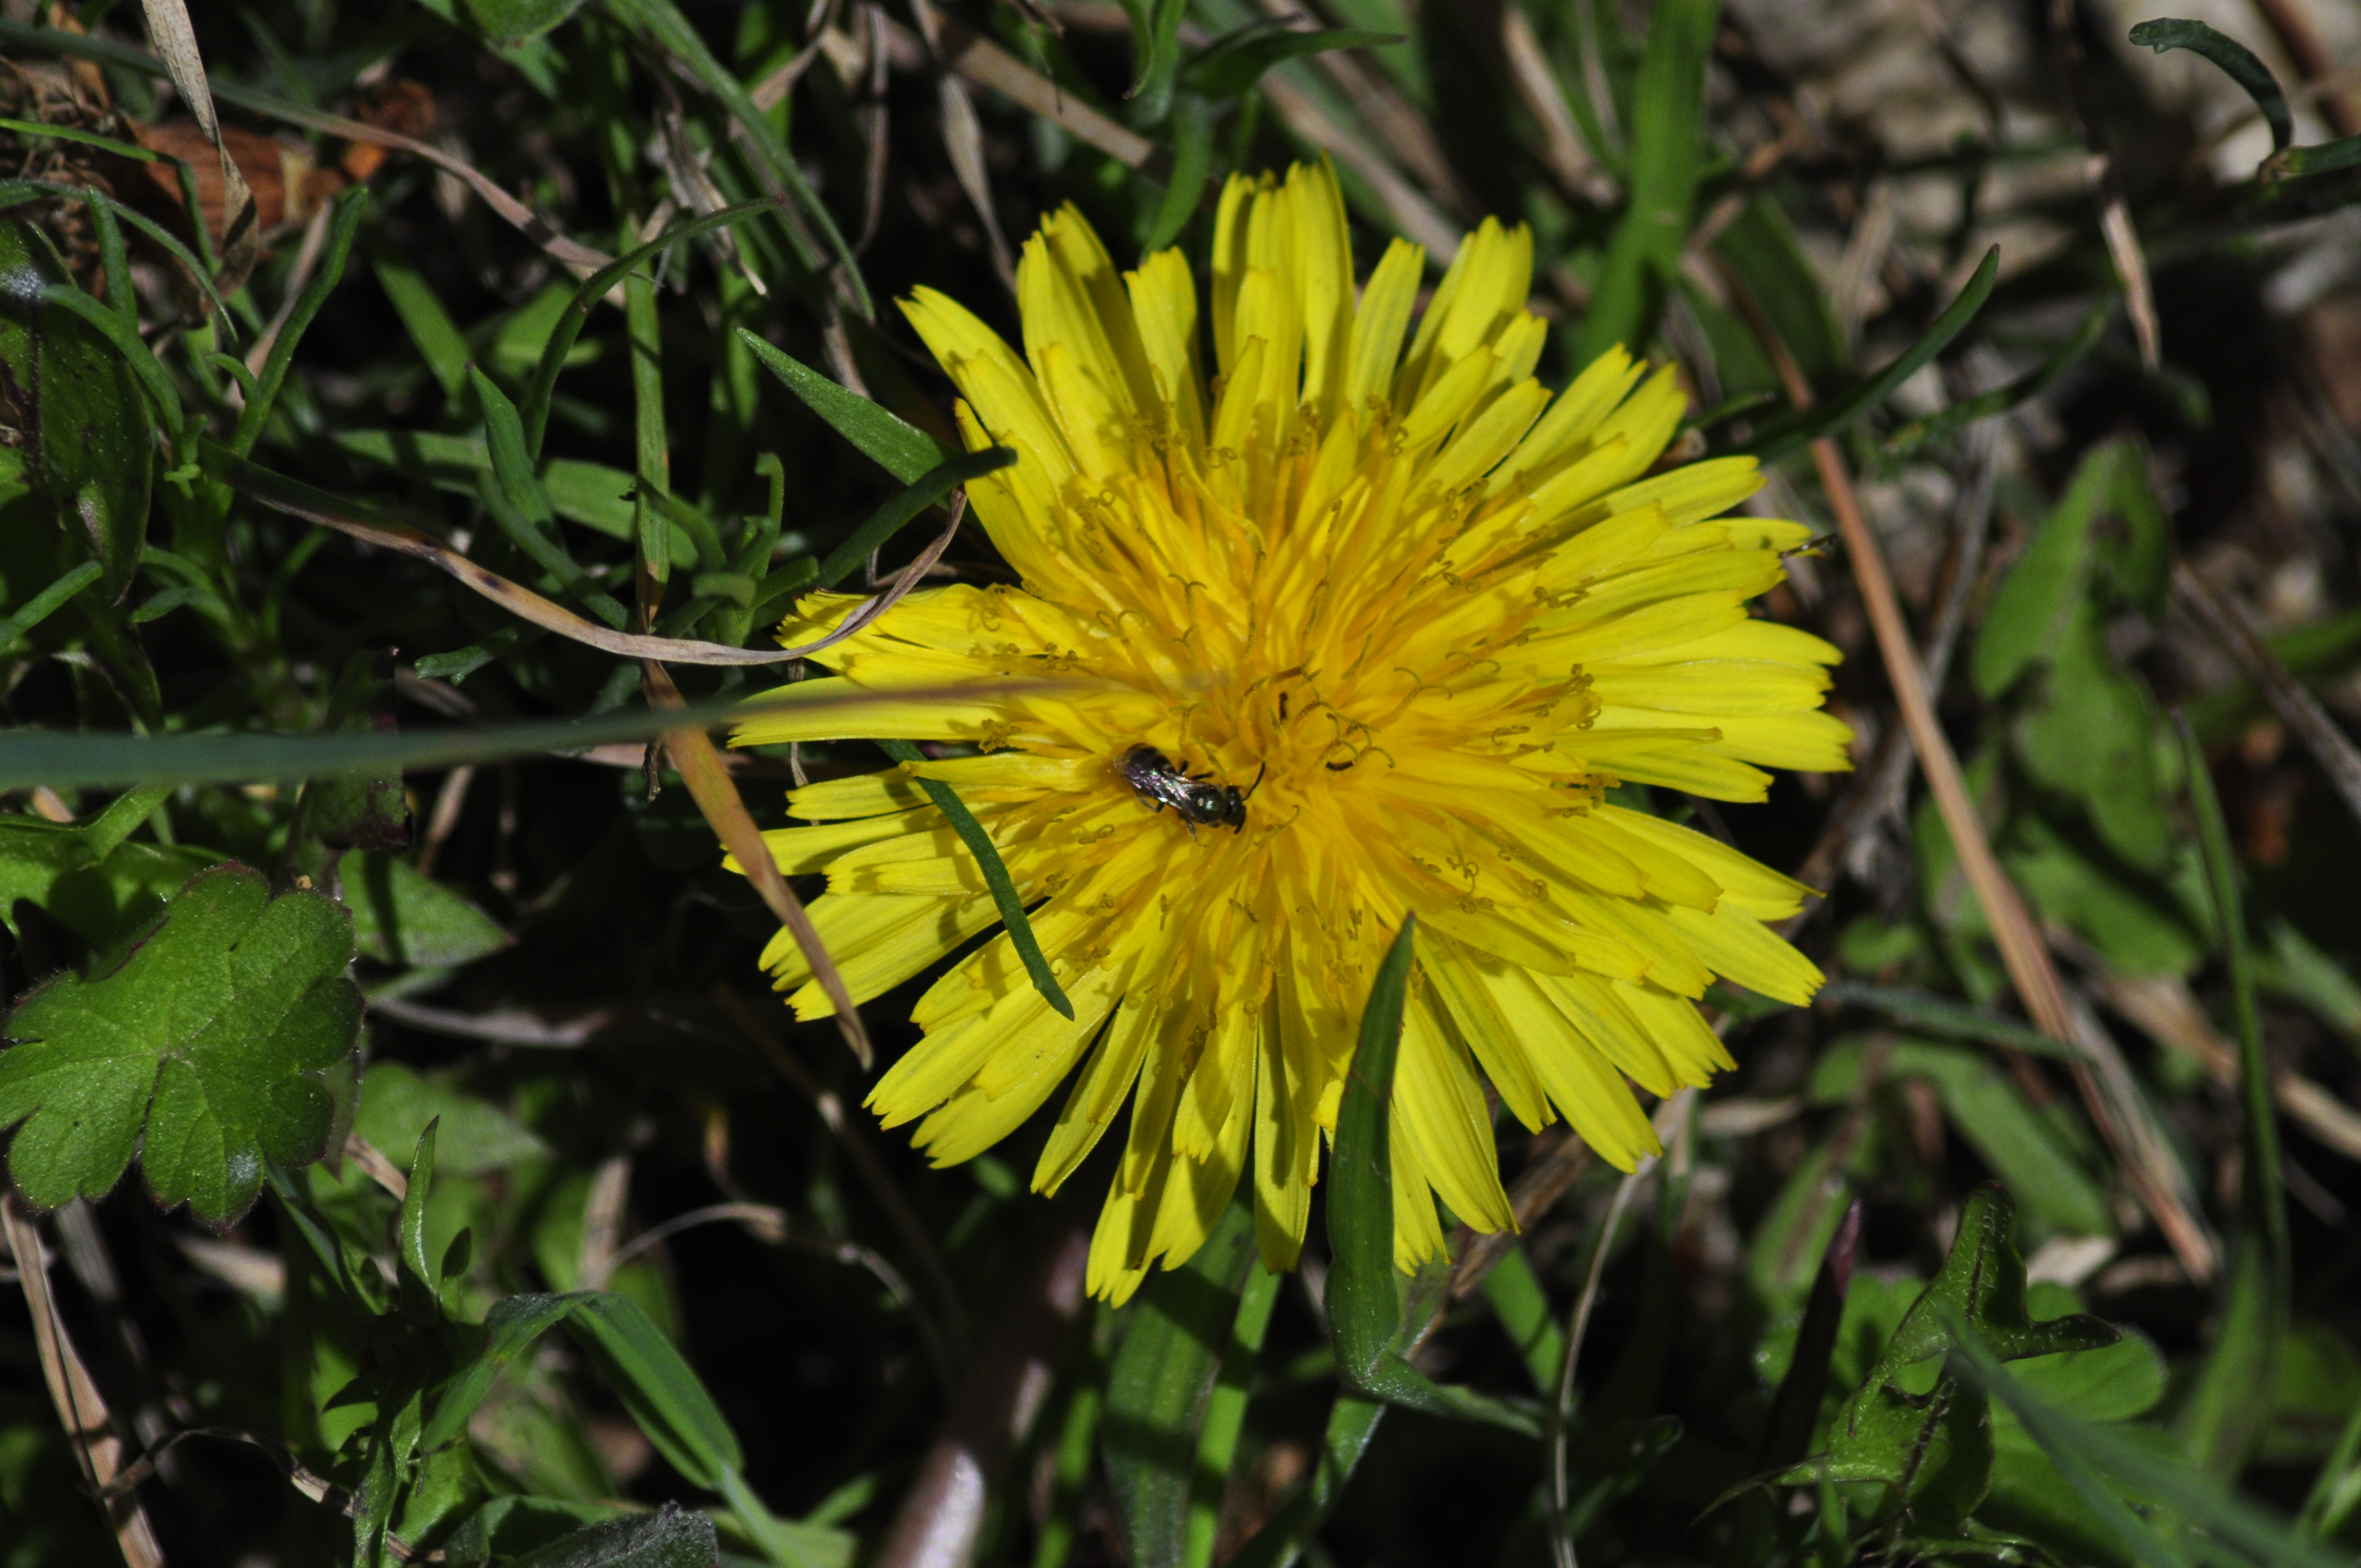
flower, plant, Crepis paludosa, petal, leaf, vegetation, grass, insect, dandelion, herbaceous plant, flowering plant, annual plant, Forb, daisy family, terrestrial plant, sow thistles, perennial plant, pollen, groundcover, herb, wildflower, macro photography, arthropod, flatweed, plant stem, perennial sowthistle, sunflower, asterales